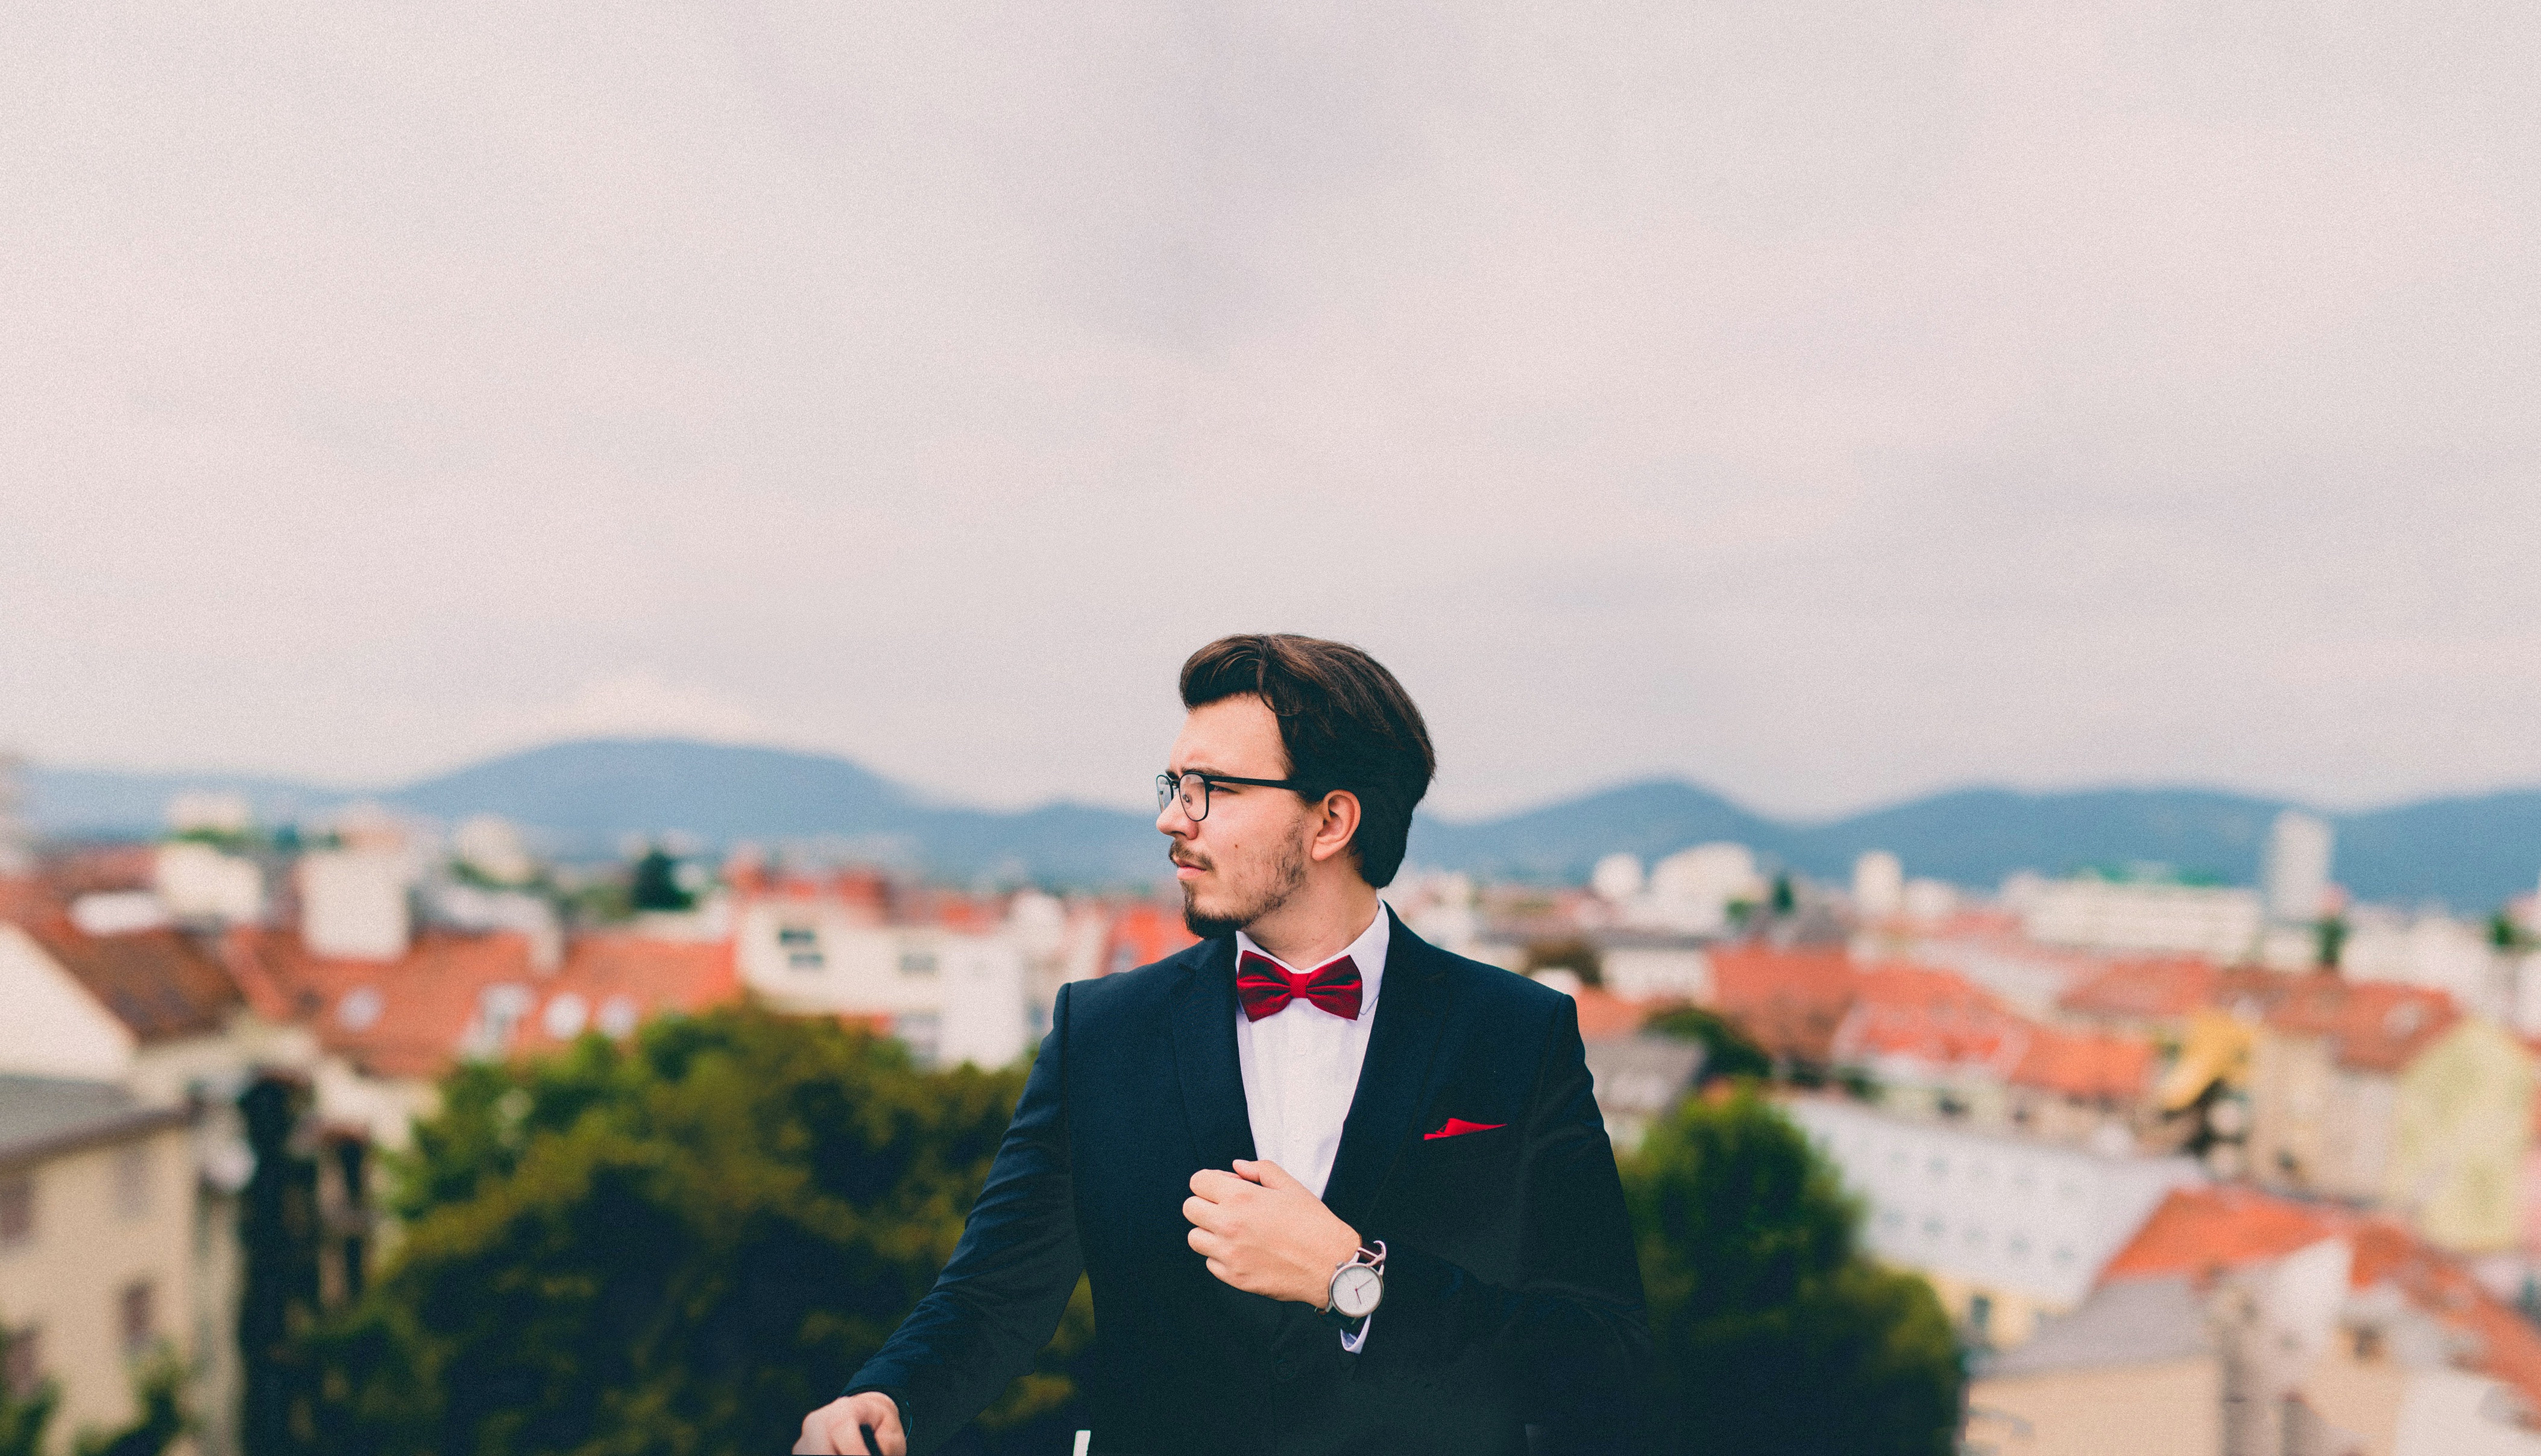
person, suit, photography, groom, bow tie, tuxedo, gentleman, photograph